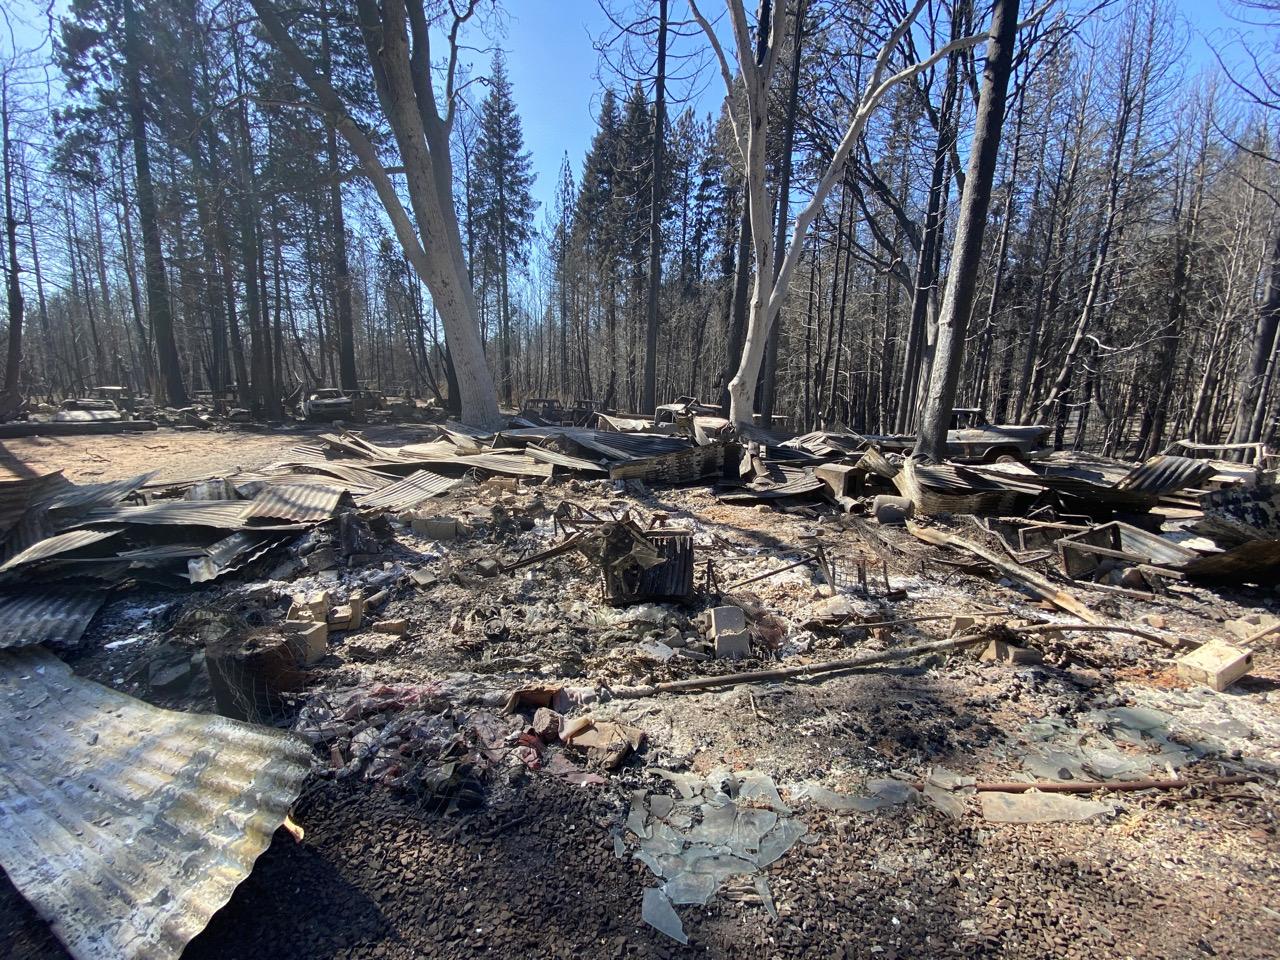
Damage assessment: destroyed